Tornadoes of 2015

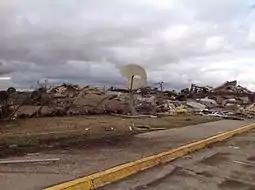
Building at a chemical plant that was leveled by the second EF3 tornado near Pampa, Texas.

On November 16, an unusual late-season nocturnal tornado outbreak produced numerous tornadoes in parts of Texas, Oklahoma, Kansas, and Nebraska during the late evening and overnight hours. A long-track EF3 wedge tornado began northeast of Liberal, Kansas, and moved along a path through several counties before dissipating near Montezuma, causing extensive damage to farmsteads and trees along the path. Trees were partially debarked and denuded, homes were heavily damaged, a well-built metal frame hog containment building was obliterated, and a heavy steel oil tank was thrown by this strong tornado. Another large EF2 wedge tornado spawned by the same supercell caused considerable damage in rural areas between the towns of Ensign and Cimarron as well. A separate supercell storm also produced an EF2 tornado that caused damage to farms near Ness City as well. The towns of Grainfield and Lenora sustained direct hits from EF1 tornadoes, resulting in moderate damage at both locations. Further to the south, a large EF3 wedge tornado passed to the southeast of Pampa, Texas, before dissipating near Miami, debarking trees, toppling metal high-tension truss towers, and causing some ground scouring as it passed through rural areas. A well-anchored mobile home was completely swept away with little debris recovered, and nearby heavy farm equipment along with a two-ton truck were thrown 150 yards away.